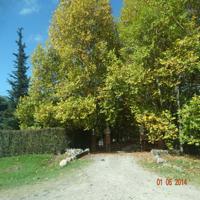
Weather: sun or clear